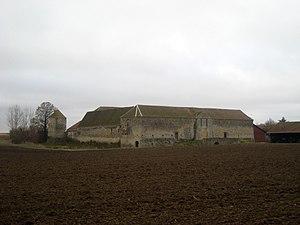
Esmans, le château
Guillaume Briçonnet, né en 1470 à Paris, et mort le 24 janvier 1534 au château d’Esmans près de Montereau-Fault-Yonne, est un ecclésiastique français, qui joue un rôle important en France aux débuts de la Réforme.
Cet article recense les monuments historiques de l'est de la Seine-et-Marne, en France.